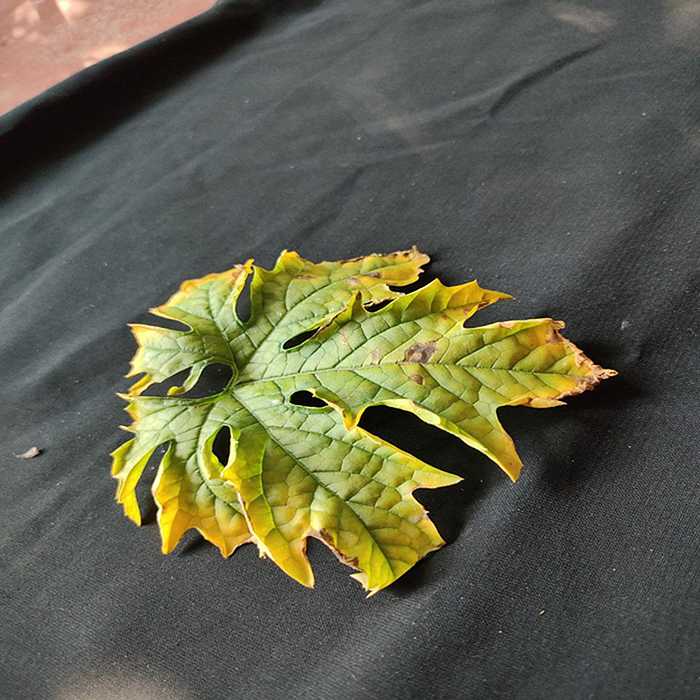
Plant: Bitter Gourd
Label: Fusarium wilt